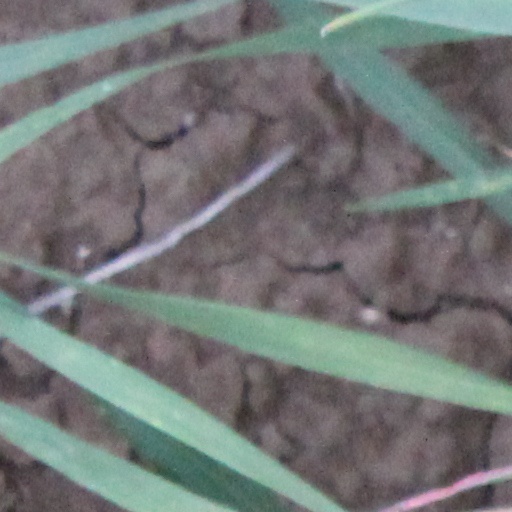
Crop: wheat